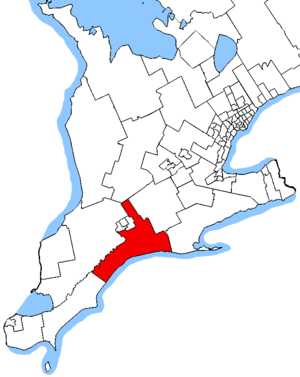
Elgin—Middlesex—London est une circonscription électorale fédérale et provinciale en Ontario.
Elgin—Middlesex—London est une circonscription provinciale de l'Ontario représentée à l'Assemblée législative de l'Ontario depuis 1999.